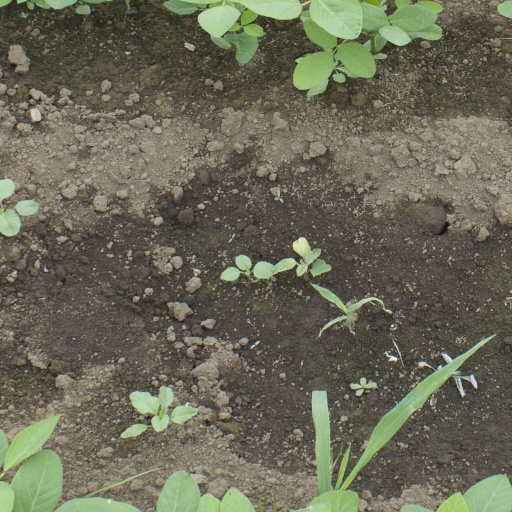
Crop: soybean